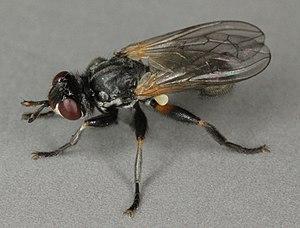
Thecophora atra, le Thécophore atre, est une espèce d'insectes diptères de la famille des Conopidae. Elle est l'espèce-type du genre Thecophora. T. atra est une espèce paléarctique dont la larve est endoparasite d'hyménoptères, spécifiquement les Apidae Halictus et Lasioglossum.
Thecophora est un genre d'insectes diptères de la famille des Conopidae.